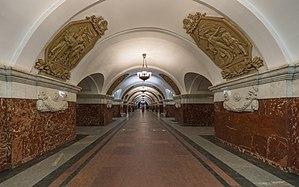
Krasnopresnenskaïa est une station de la ligne circulaire Koltsevaïa du métro de Moscou, située sur le territoire du raion Presnenski dans le district administratif central de Moscou.